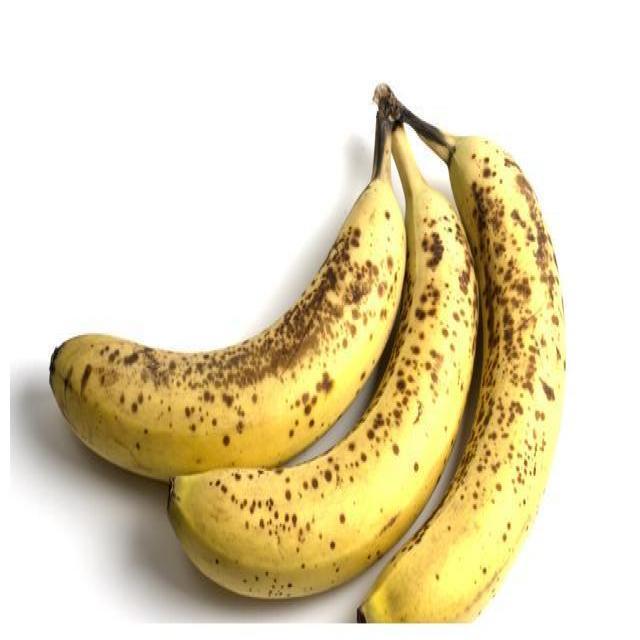
Label: bananas